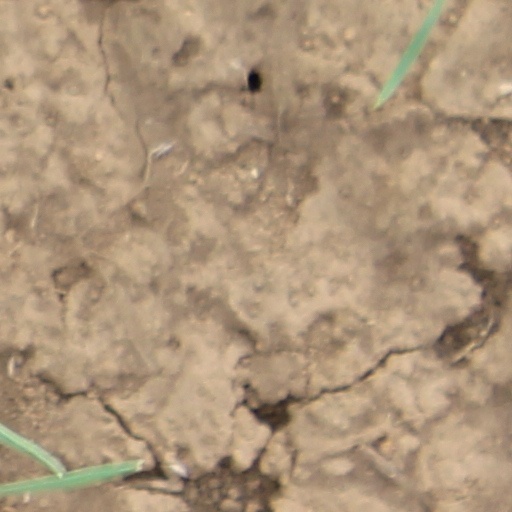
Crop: wheat